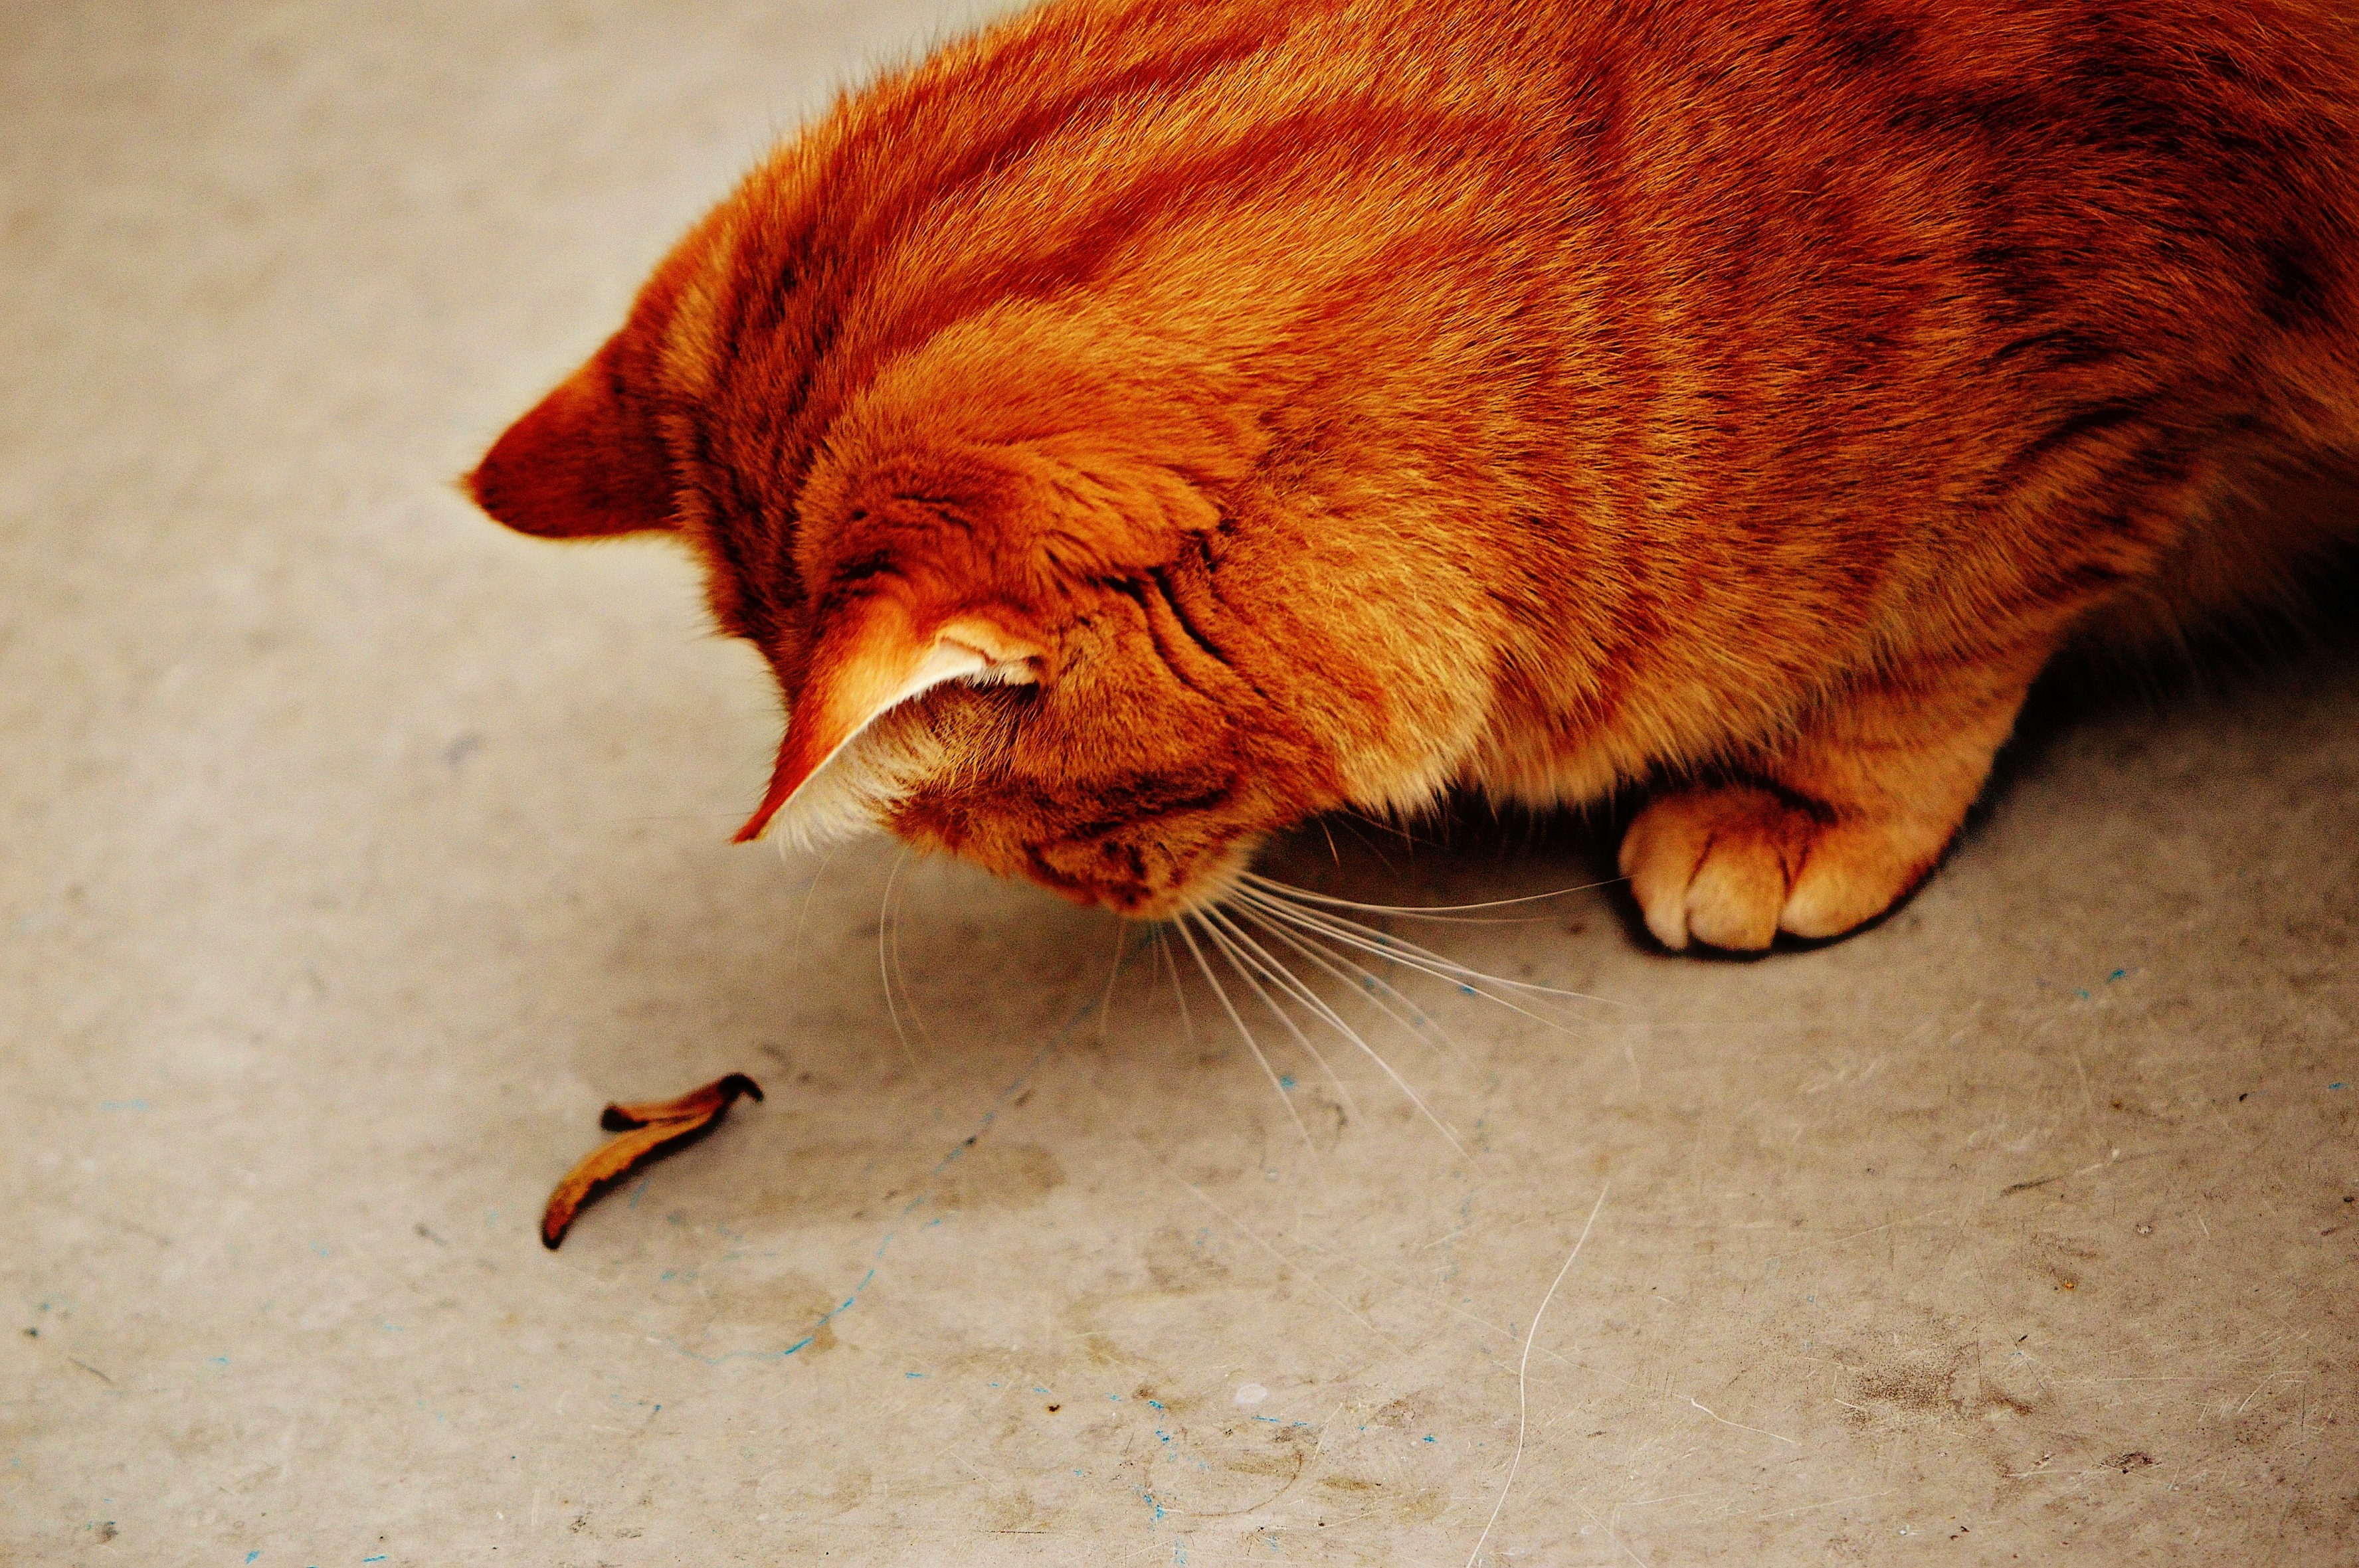
sweet, animal, cute, pet, fur, red, kitten, cat, mammal, playful, close up, nose, whiskers, tiger, adidas, vertebrate, cuddly, animal world, domestic cat, mackerel, cat face, young cat, red mackerel tabby, red cat, small to medium sized cats, cat like mammal